Hedingqiao station

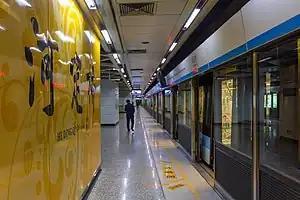
Station platform in April 2022

Hedingqiao station, is a station of Line 1 of the Nanjing Metro. It began operations on 28 May 2010, as part of the southern extension of line 1 from to .